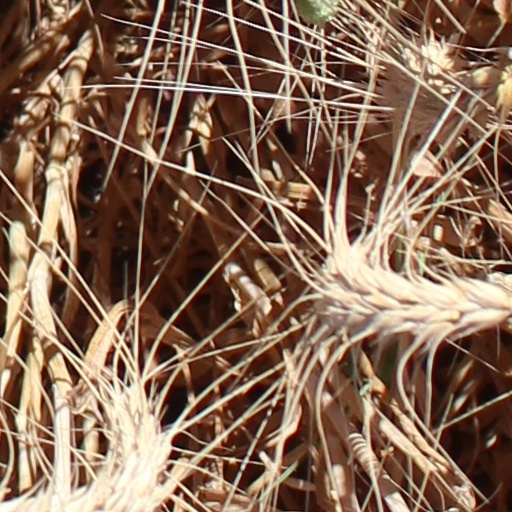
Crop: wheat